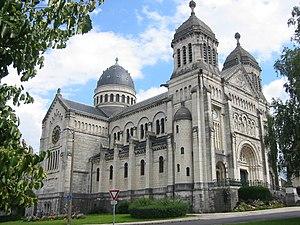
Dans l'Église catholique romaine, une basilique est une église jouissant d'un privilège. Ce terme est un titre honorifique donné par le pape à une église où de nombreux fidèles viennent spécialement en pèlerinage pour prier Jésus-Christ, la Vierge Marie ou encore les reliques d'un saint particulièrement vénéré. Par cette distinction honorifique, les basiliques ont préséance sur toutes les autres églises, à l'exception de la cathédrale de leur diocèse.
Le christianisme à Besançon apparaît au IIIᵉ siècle, période durant laquelle, selon la tradition, les martyrs Ferjeux et Ferréol ont évangélisé la ville et sa région. Toutefois le supplice et l'assassinat de ces deux figures du christianisme franc-comtois sont aujourd'hui tenus par certains historiens comme une invention de l'Antiquité tardive, l'ancienne Séquanie gallo-romaine ne se convertissant progressivement au christianisme qu'à partir du IVᵉ siècle. La première mention d'un évêque de la ville remonte à 346, mais des documents mentionnent des religieux en fonction dans la capitale comtoise dès le milieu du IIIᵉ siècle, époque où fut probablement construite la première église franc-comtoise, sur le site de l'actuelle cathédrale Saint-Jean.
Le patrimoine religieux de Besançon est constitué d'un grand nombre d'églises et de lieux de culte chrétiens, mais aussi de mosquées, d'un temple protestant ou encore d'une synagogue tout à fait remarquable ainsi que d'un patrimoine ornemental faisant souvent référence au christianisme. Avec une cinquantaine de lieux de culte en activité ou réaffectés, la capitale comtoise possède l'un des patrimoines religieux parmi les plus riches et les plus variés de Franche-Comté.
Saint-Ferjeux est un quartier de Besançon situé à l'ouest de la ville.
Grâce à son riche patrimoine historique et culturel et à son architecture unique, Besançon possède un label Ville d'Art et d'Histoire depuis 1986 et figure sur la liste du patrimoine mondial de l'UNESCO depuis 2008. On peut citer notamment la Citadelle, la Synagogue ou tout simplement la place de la Révolution, une des plus belles voie de la ville. De nombreuses statues et tableaux sont entreposés dans certaines églises, ou sont exposés dans les cinq musées de la capitale comtoise. On recense 31 lieux de culte, 28 places militaires et un riche patrimoine ornemental composé de dizaines de statues remarquables.
La Basilique Saint-Ferjeux est une basilique de style éclectique romano-byzantin située dans le quartier de Saint-Ferjeux à Besançon. Elle a été construite sous les saints patronages de saint Ferjeux et saint Ferréol.